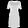
Label: Dress